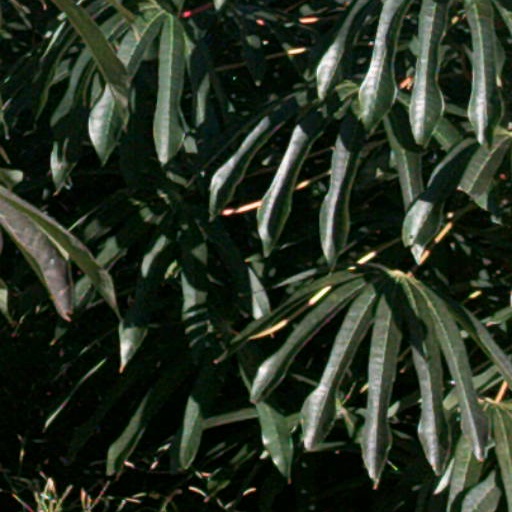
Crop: cassava